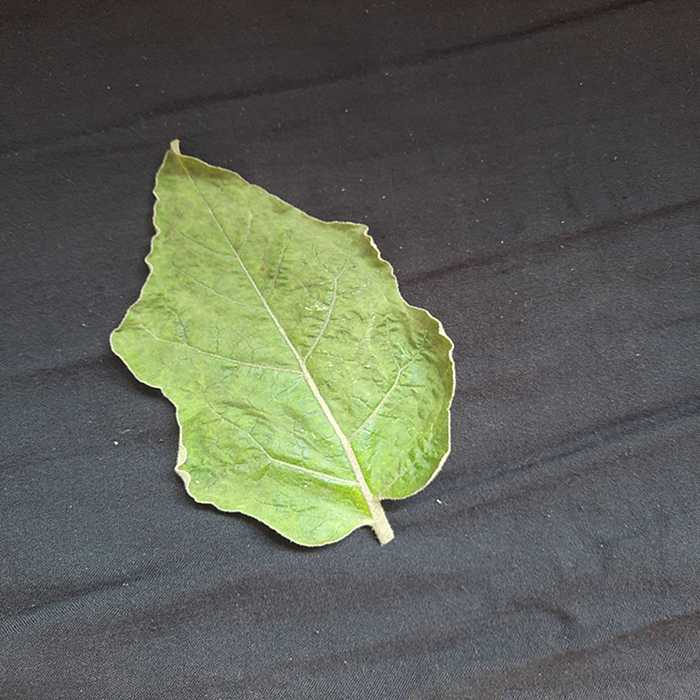
Plant: Eggplant
Label: Eggplant begomovirus